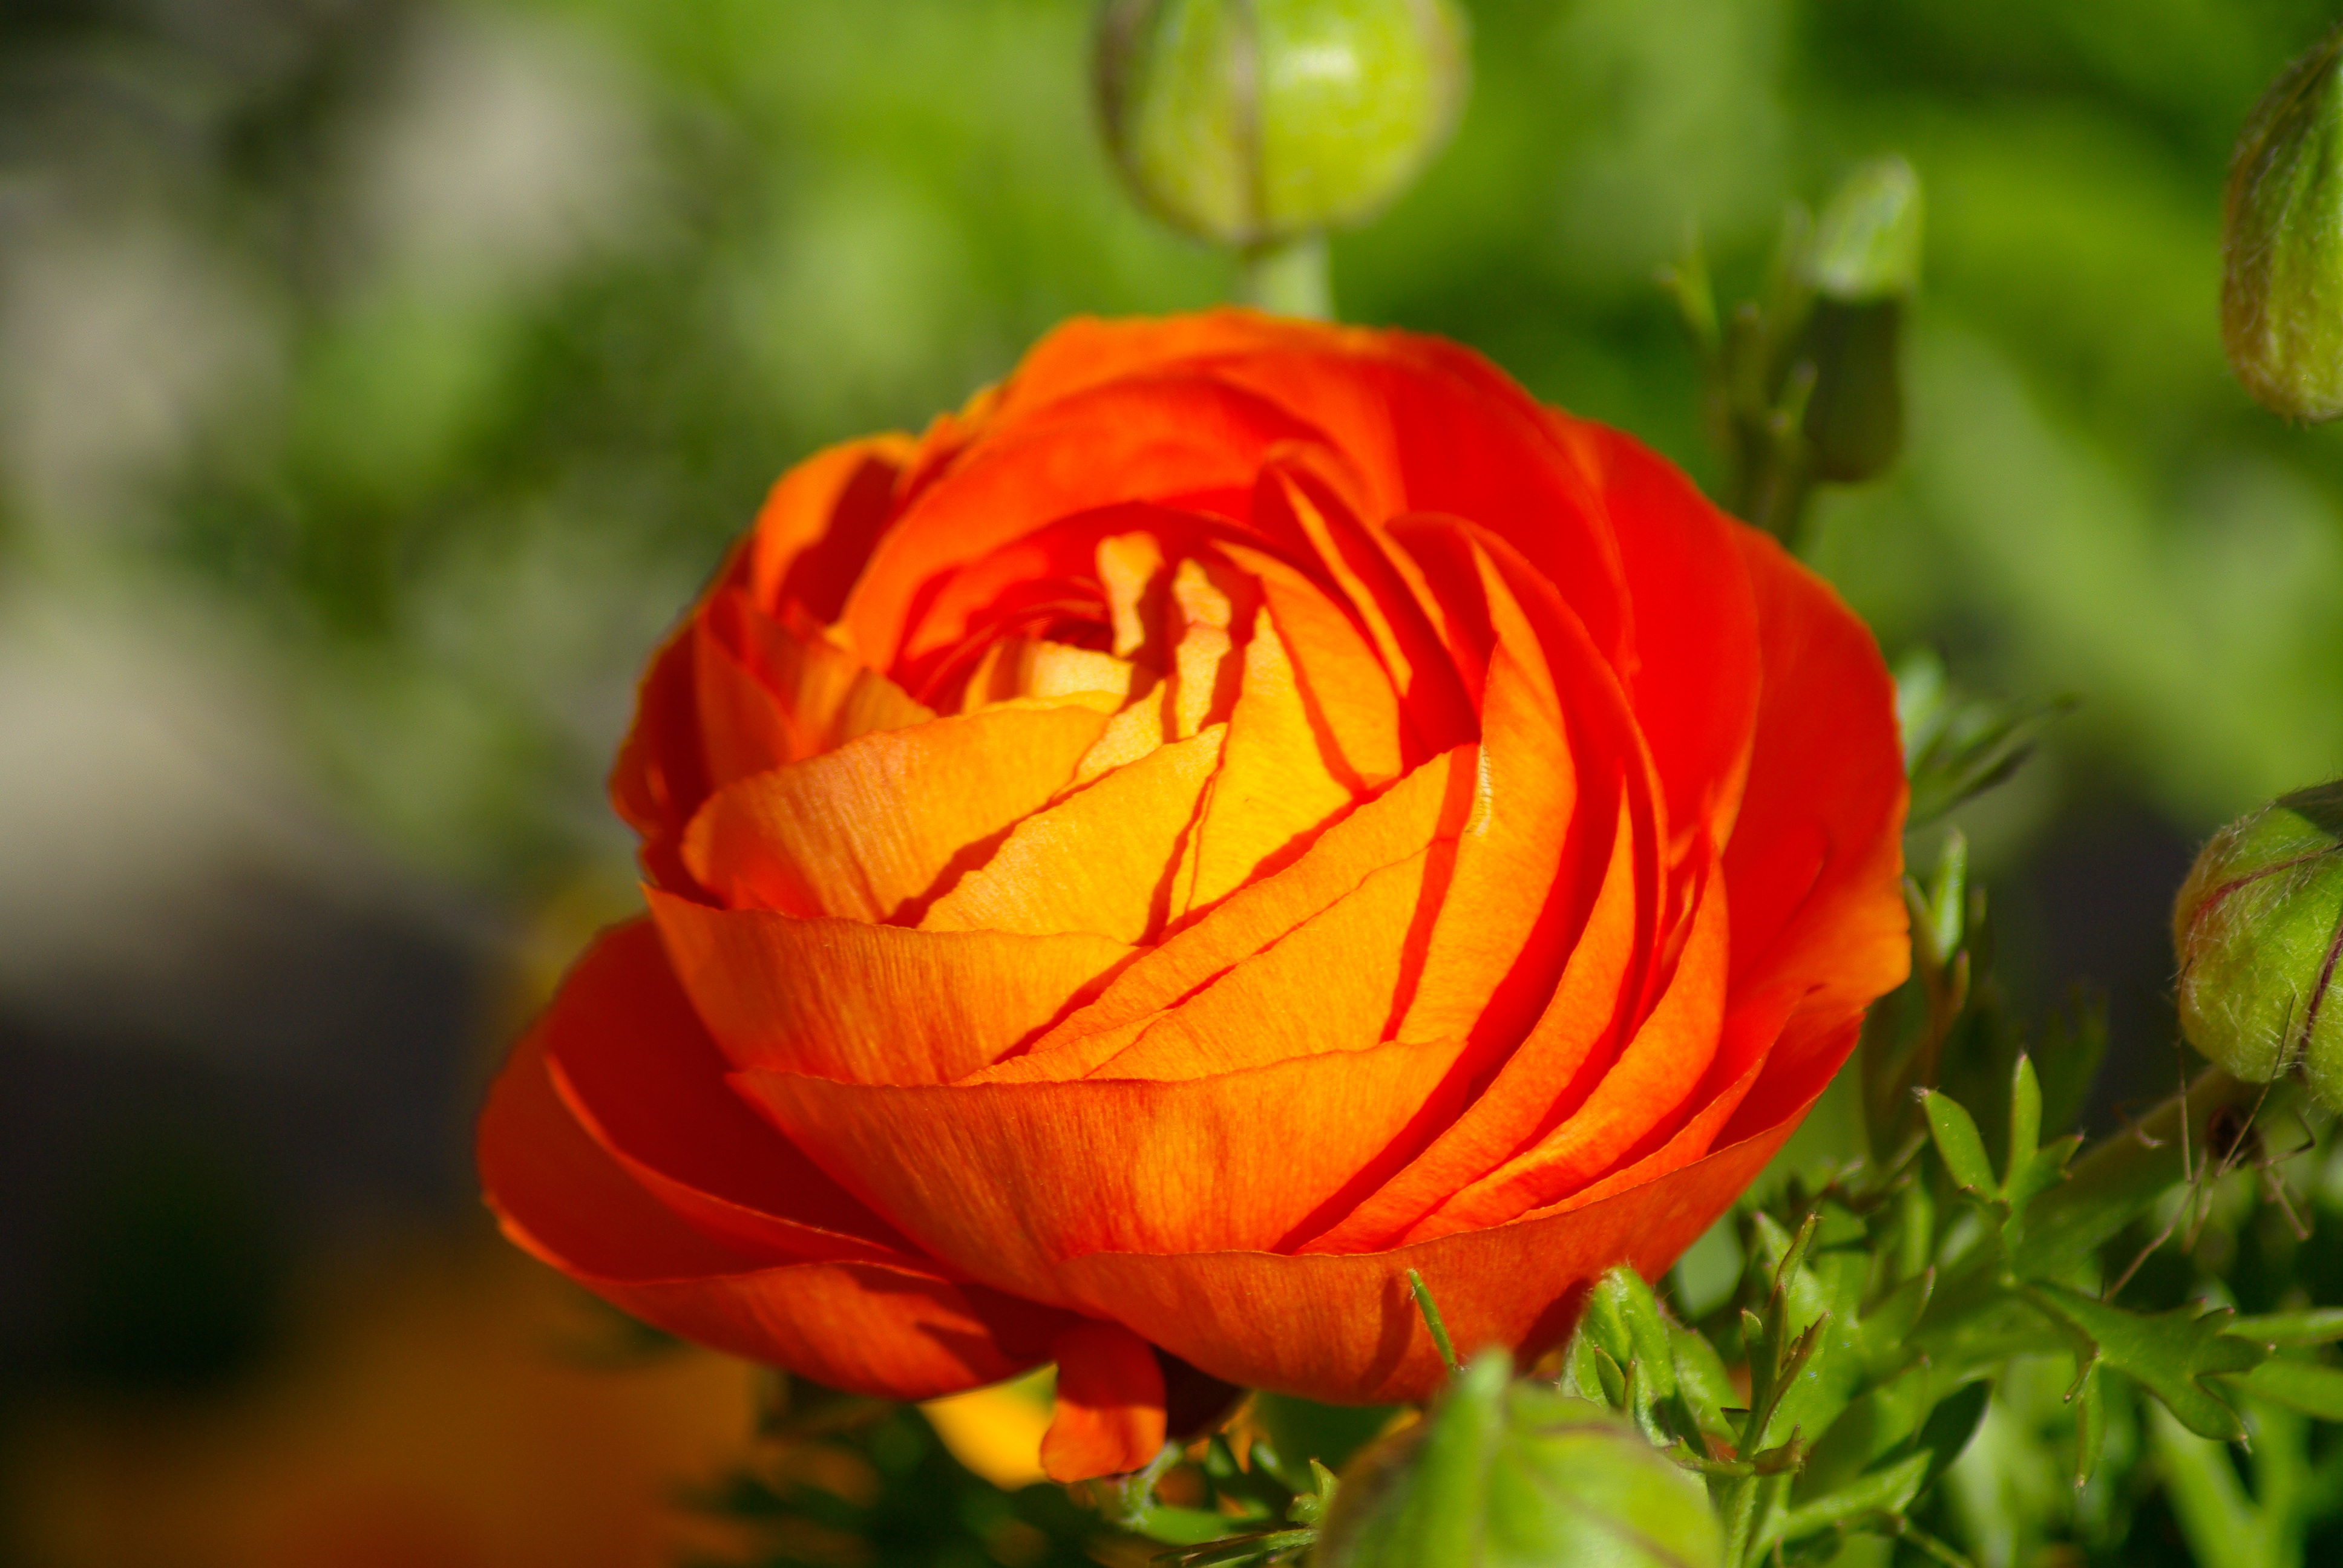
plant, flower, petal, rose, orange, red, yellow, flora, petals, buttercups, macro photography, flowering plant, garden roses, rose family, land plant